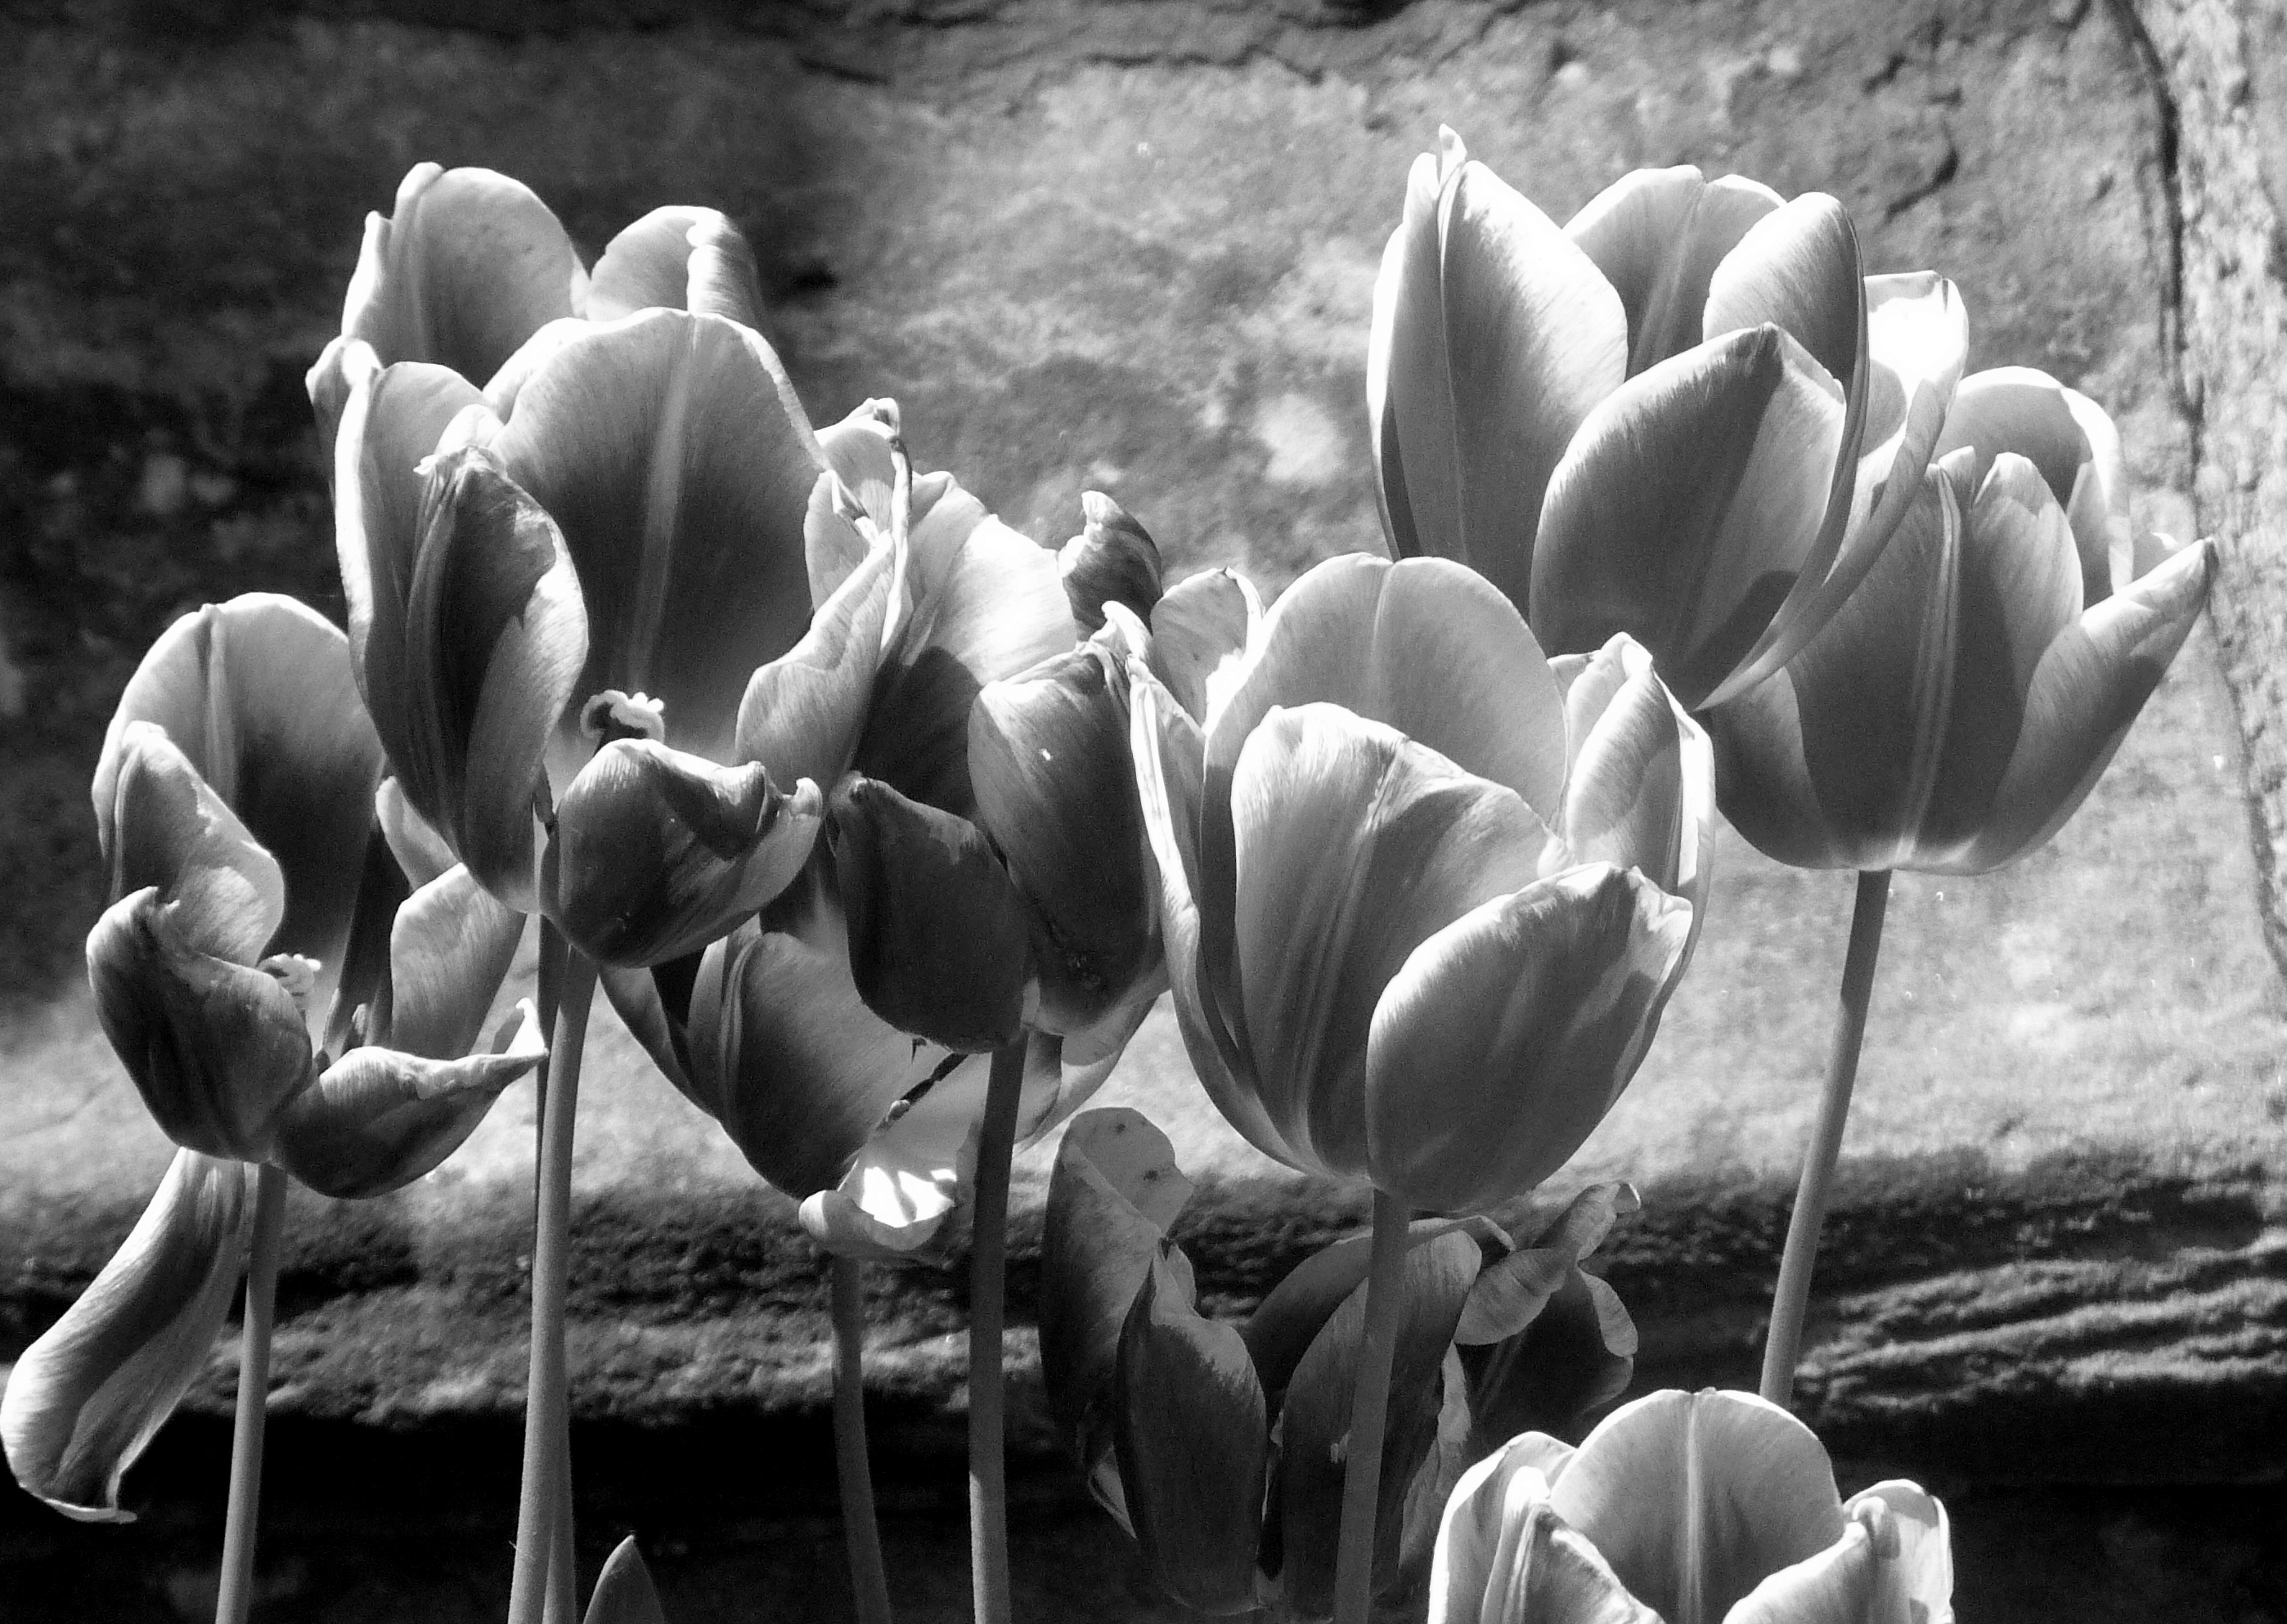
black and white, plant, photography, flower, petal, botany, garden, monochrome, flora, flowers, bw, fz38, flowering plant, monochrome photography, land plant